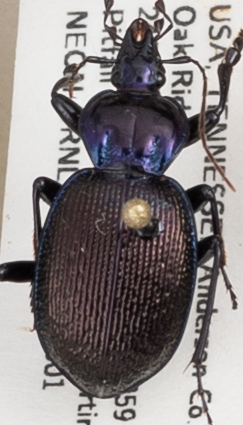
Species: Sphaeroderus stenostomus
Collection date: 2019-05-01
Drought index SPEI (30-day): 0.206
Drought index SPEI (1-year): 2.09
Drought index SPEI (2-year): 2.09